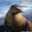
Label: seal